History of the Middle East

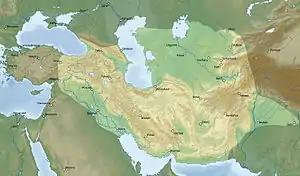
The Timurid Empire upon Timur's death in 1405, its greatest extent

In response to the recapture of Jerusalem, in October 1187, Pope Gregory VII called for the Third Crusade, with similar goals to the previous wars. The new Crusader leaders were Frederick Barbarossa, emperor of the Holy Roman Empire (HRE); Philip II of France; and Richard I of England. In 1190, as Barbarossa's army traveled through Cilicia, he died. Lacking leadership, his soldiers either died, returned to Germany, or, in rare cases, made it to the Levant.